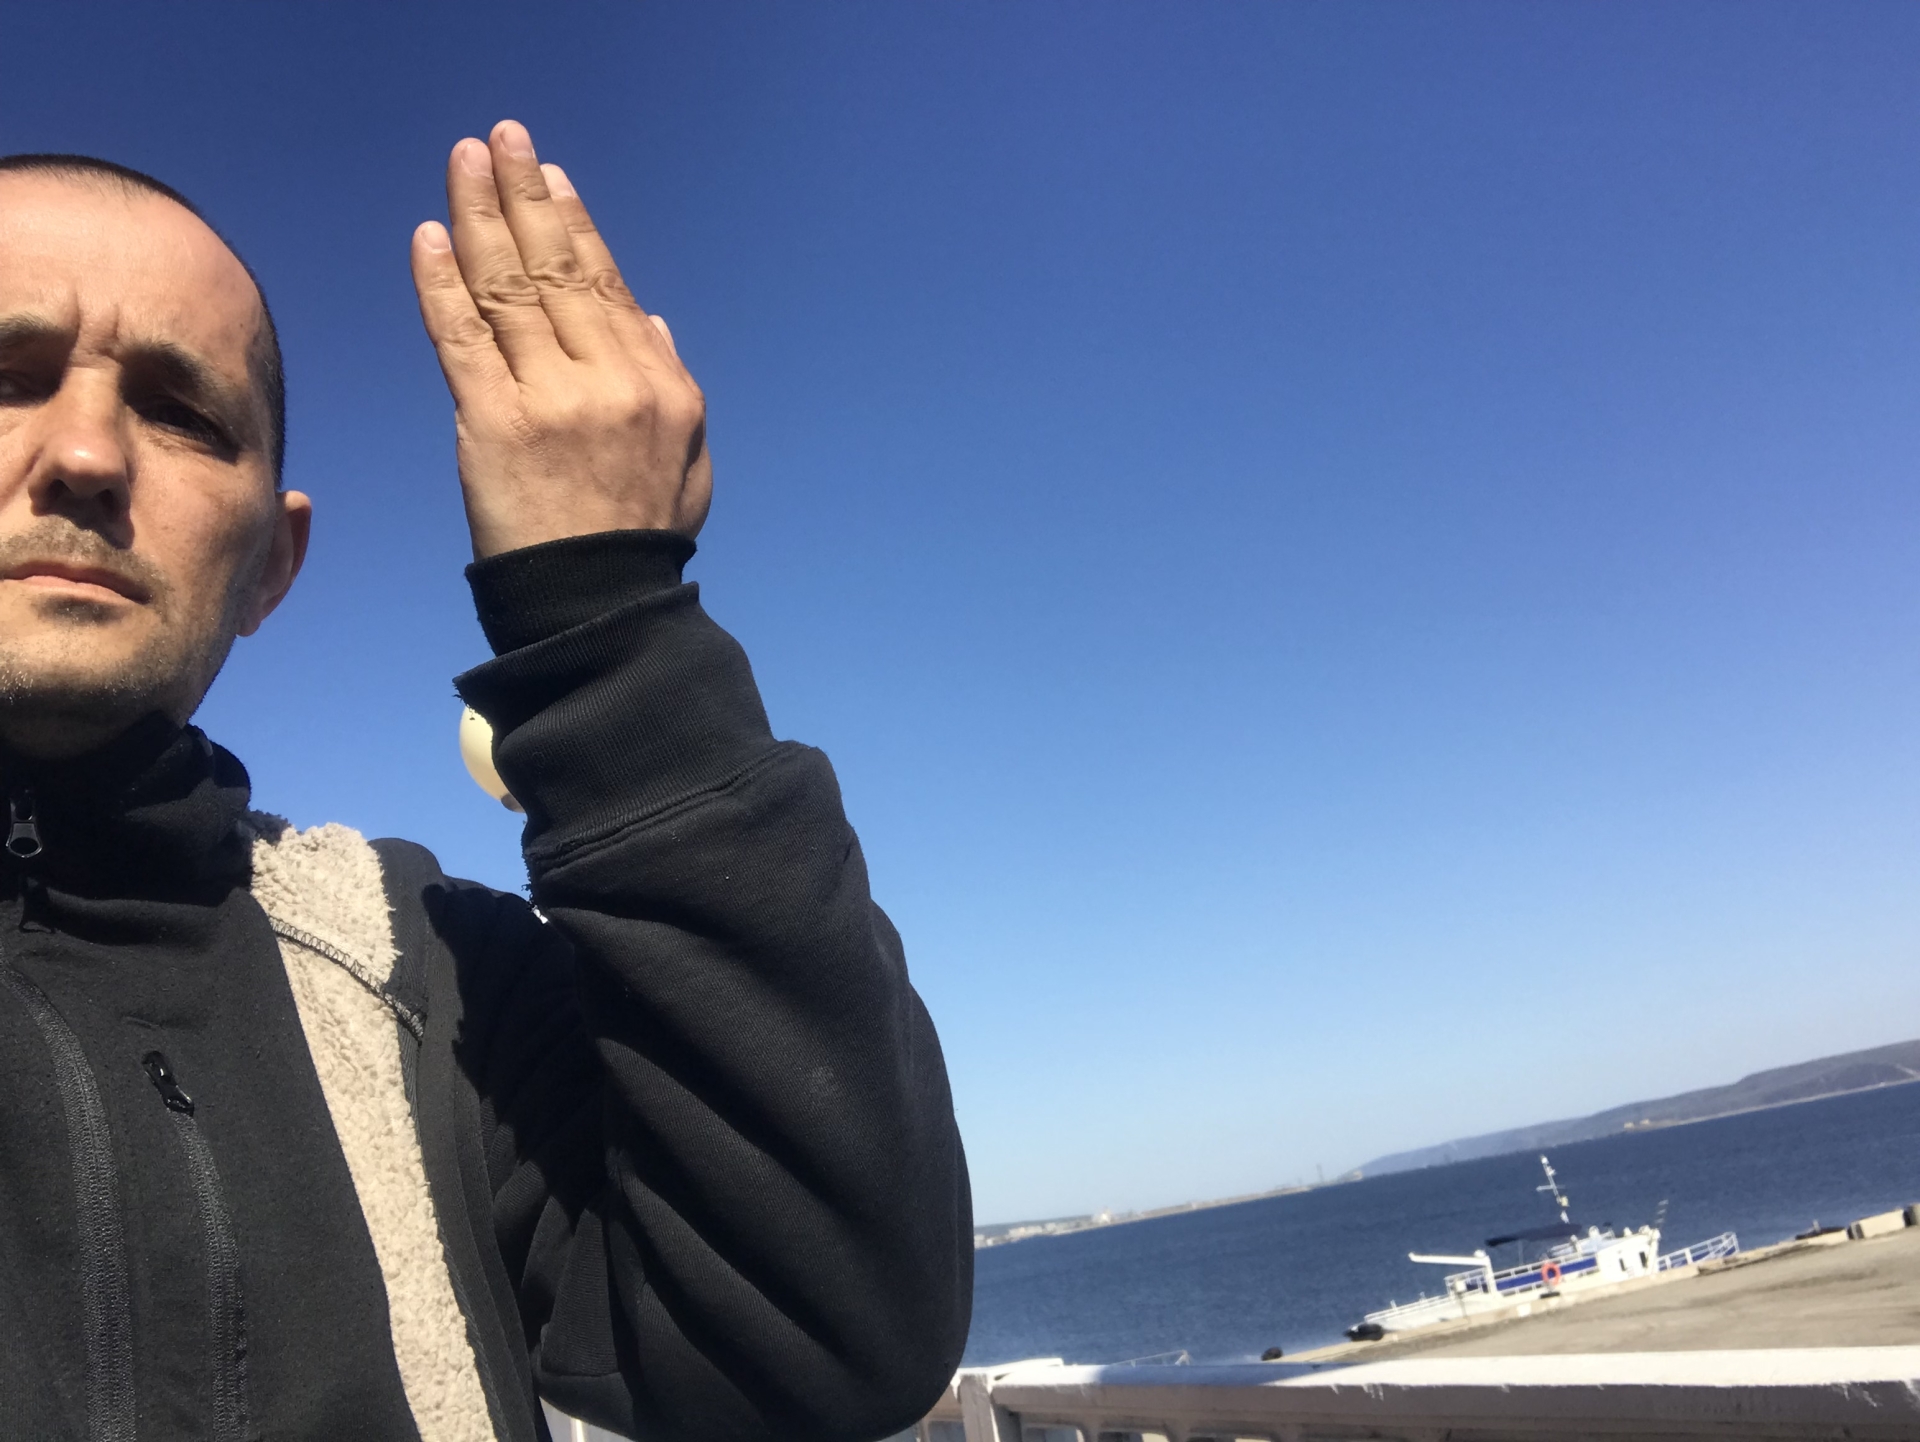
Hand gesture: stop_inverted